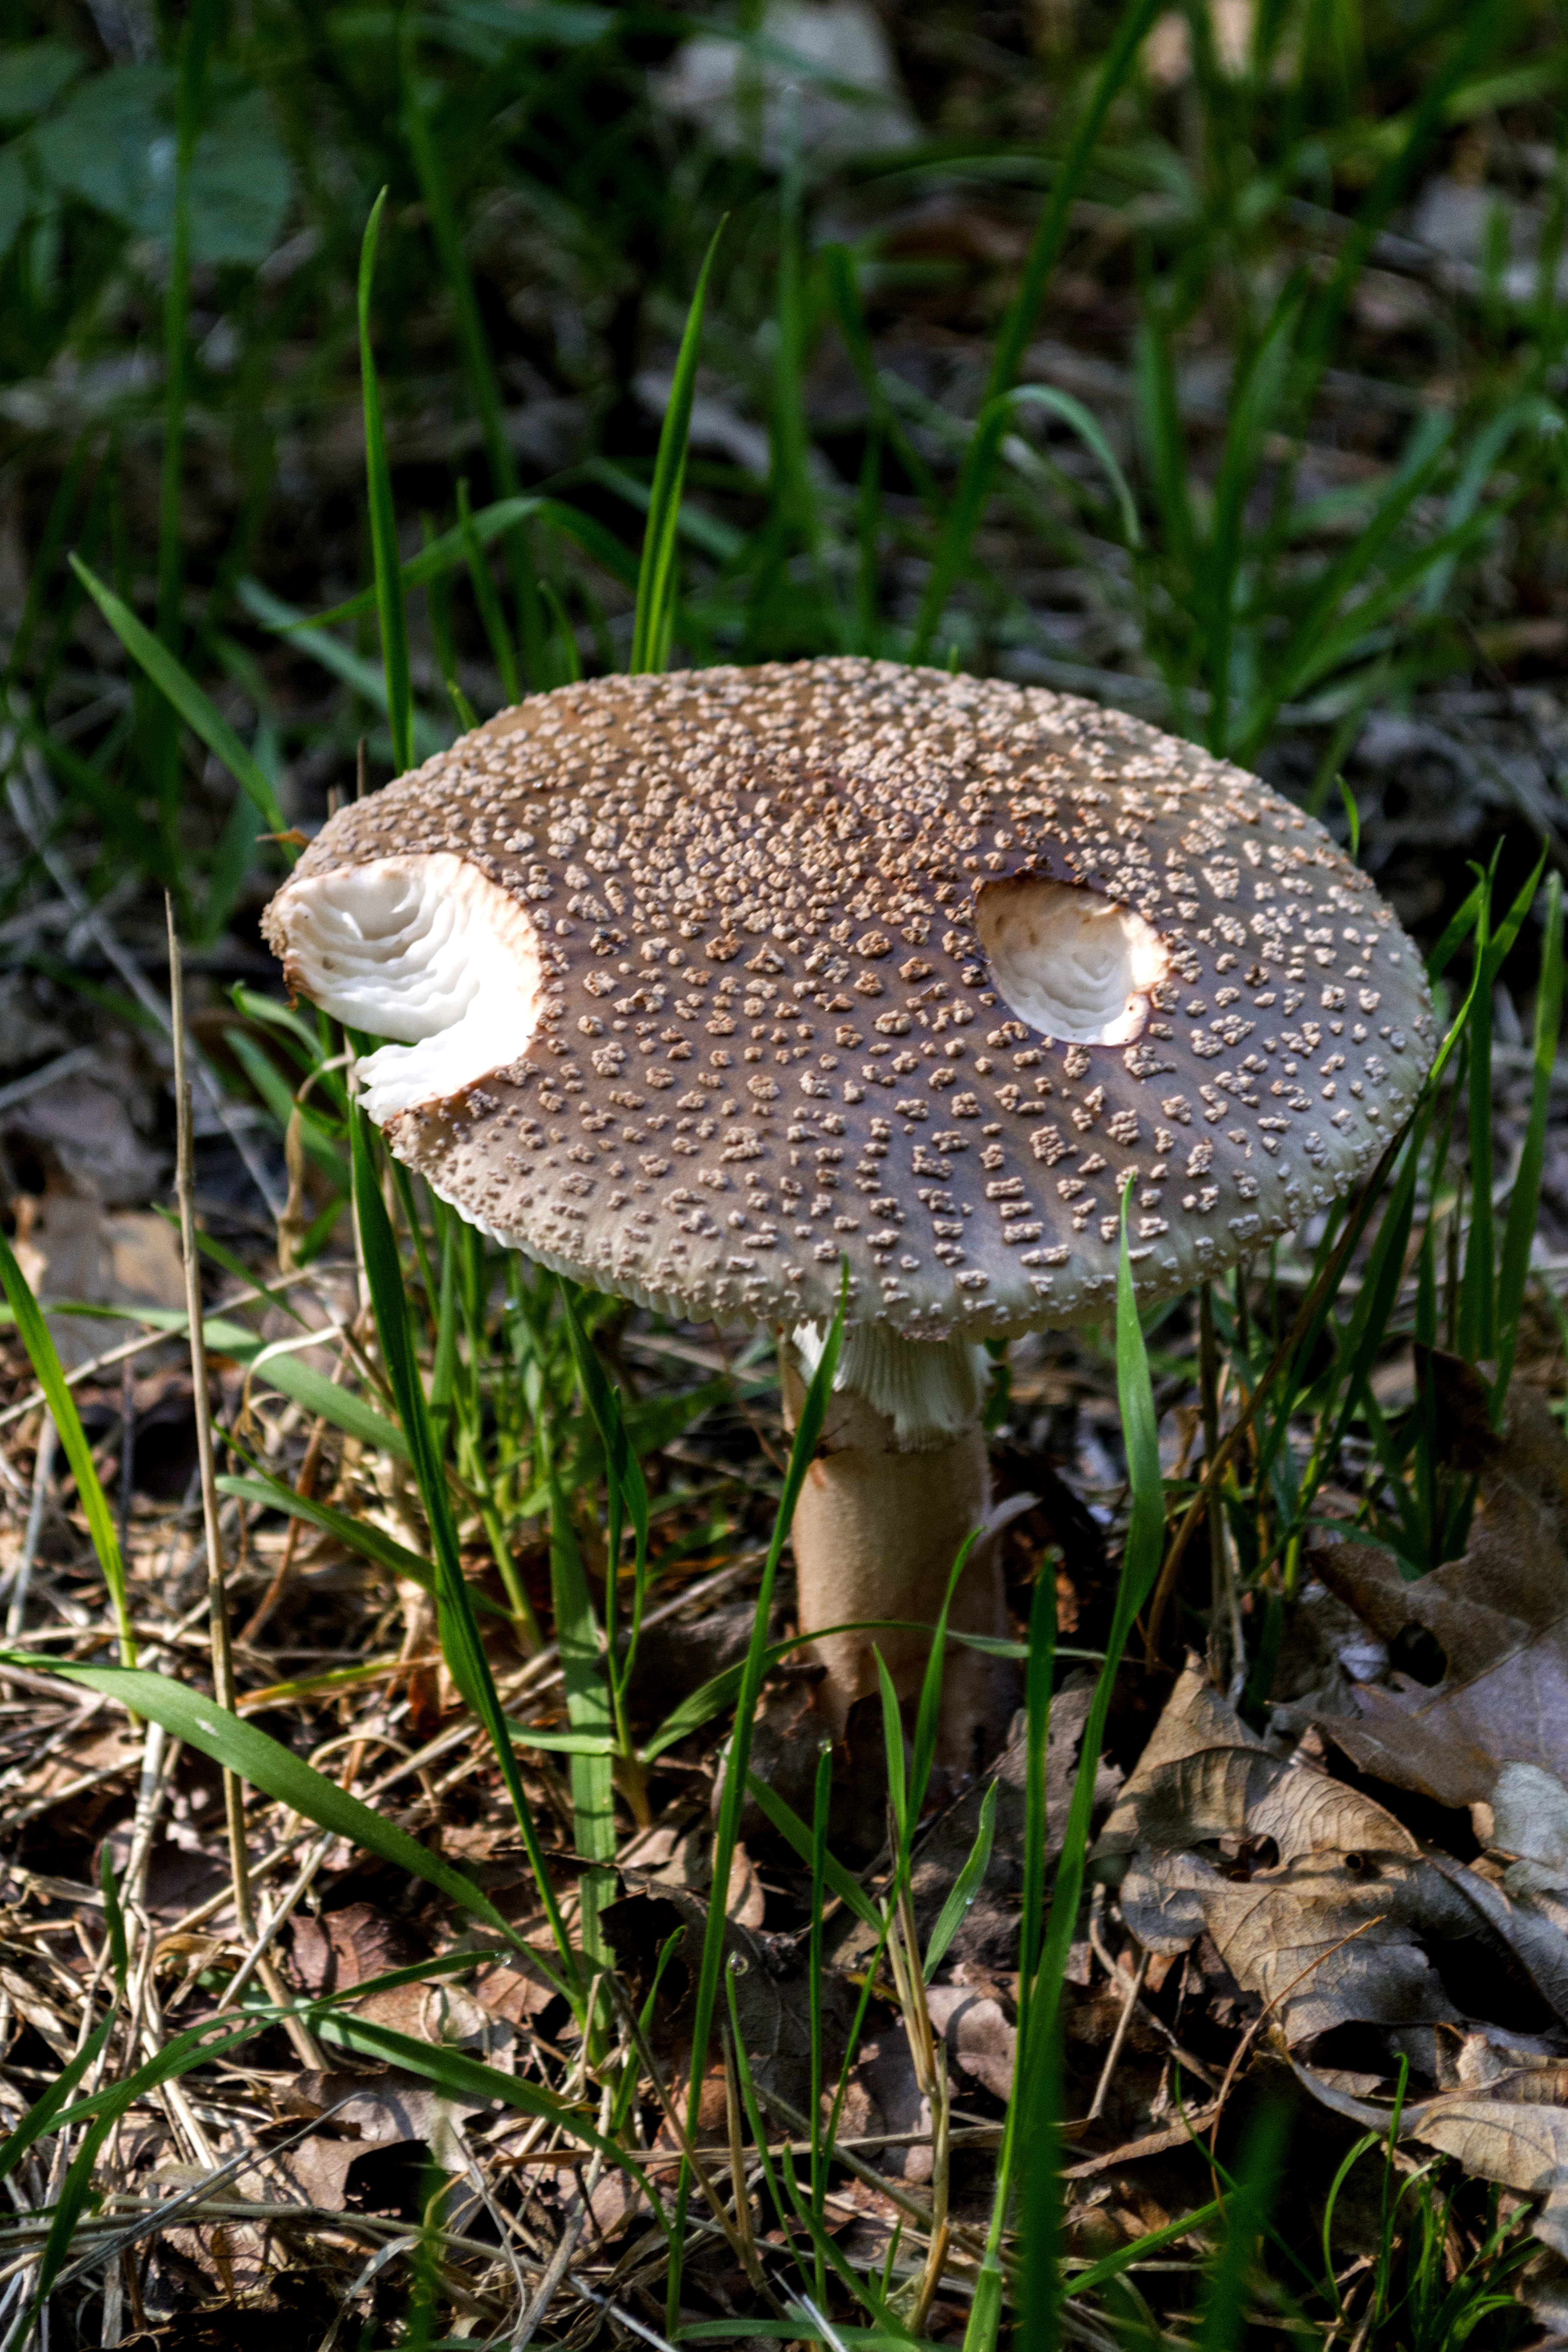
landscape, nature, forest, grass, outdoor, plant, photography, texture, flower, photo, autumn, mushroom, nikon, funghi, fauna, fungus, colour, holland, nederland, netherlands, dutch, outdoorphotography, picture, photograph, fotos, foto, fotografie, depthoffield, woodland, habitat, agaric, bolete, paulvandevelde, pdvandevelde, padagudaloma, natuurfotografie, naturephotographer, dordrecht, nederlandinfotos, pvdvfotografie, pdvandeveldedordrecht, nederlandsefotografie, dutchphotogaraphy, totallydutch, fotografienederland, hollandsefotografie, fotografieholland, paddenstoel, breda, paddestoel, agaricus, matsutake, oyster mushroom, edible mushroom, agaricaceae, penny bun